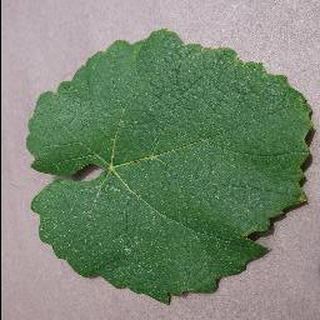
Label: healthy_grape